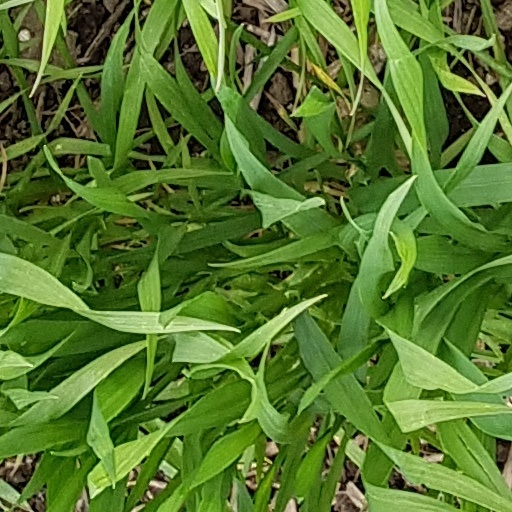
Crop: wheat